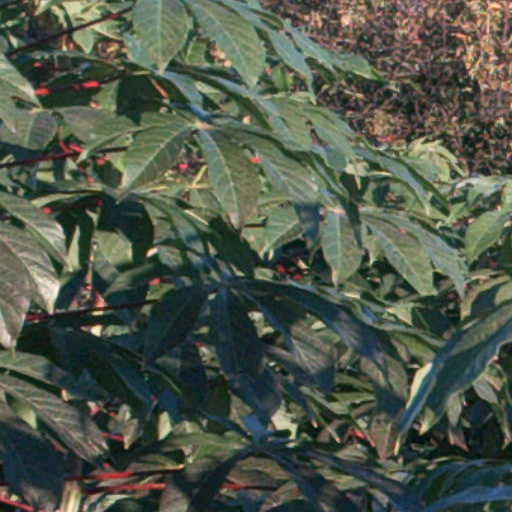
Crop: cassava